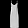
Label: Dress